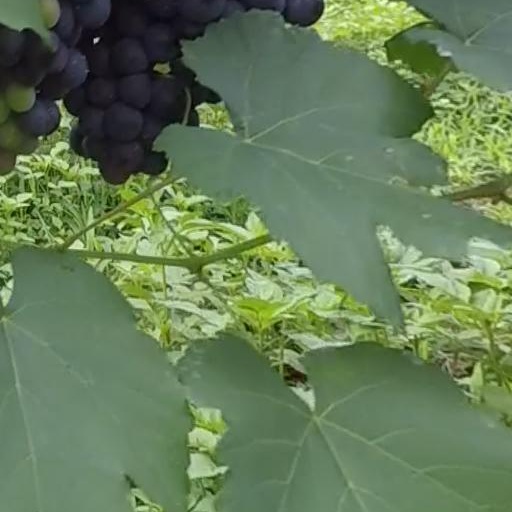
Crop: grape